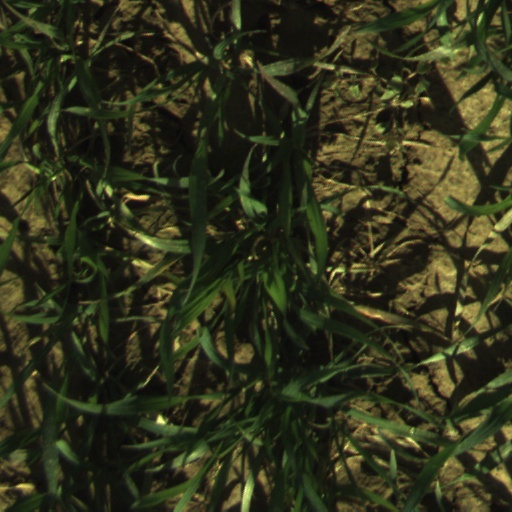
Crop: wheat